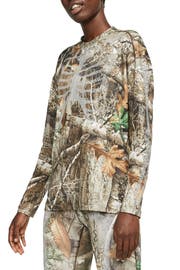
this long sleeve running tee in a woodsy pattern keep you camouflaged by day but light up the night with a reflective bone chilling ribcage print